Poro-O-Tarao railway station

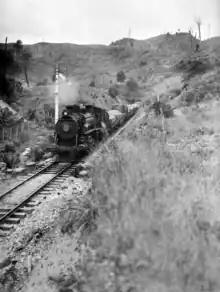
Train coming out of Poro-O-Tarao tunnel about 1910

The tunnel to the south of the station was long. The Public Works Department awarded a contract to J. J. O'Brien for the Poro-O-Tarao section (including tunnel) in August 1885. The PWD originally required an "impossible" contract time of two years, and also that it be built before the railway reached Te Kuiti (the railhead did not reach the site until 1897) so materials had to be taken over 46 miles (74 km) of "roadless wilderness." Richard Seddon later said that if the line had been built to the site first, the tunnel could have been built more cheaply and easily.